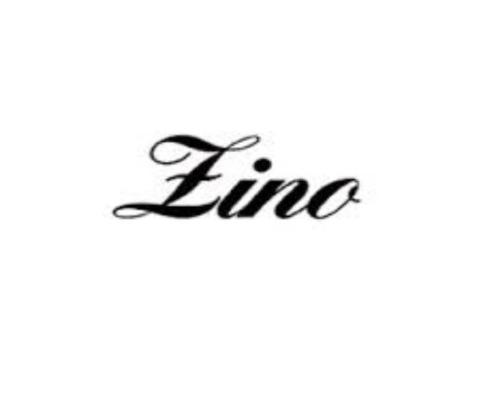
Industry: Clothes